LN-3 inertial navigation system

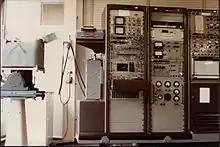
System Test Console with Adapter and Computer, and Platform on pedestal at Volkel, NL

At base (nav)shop level the platform, computer and adapter units were tested and repaired using the following test equipment :